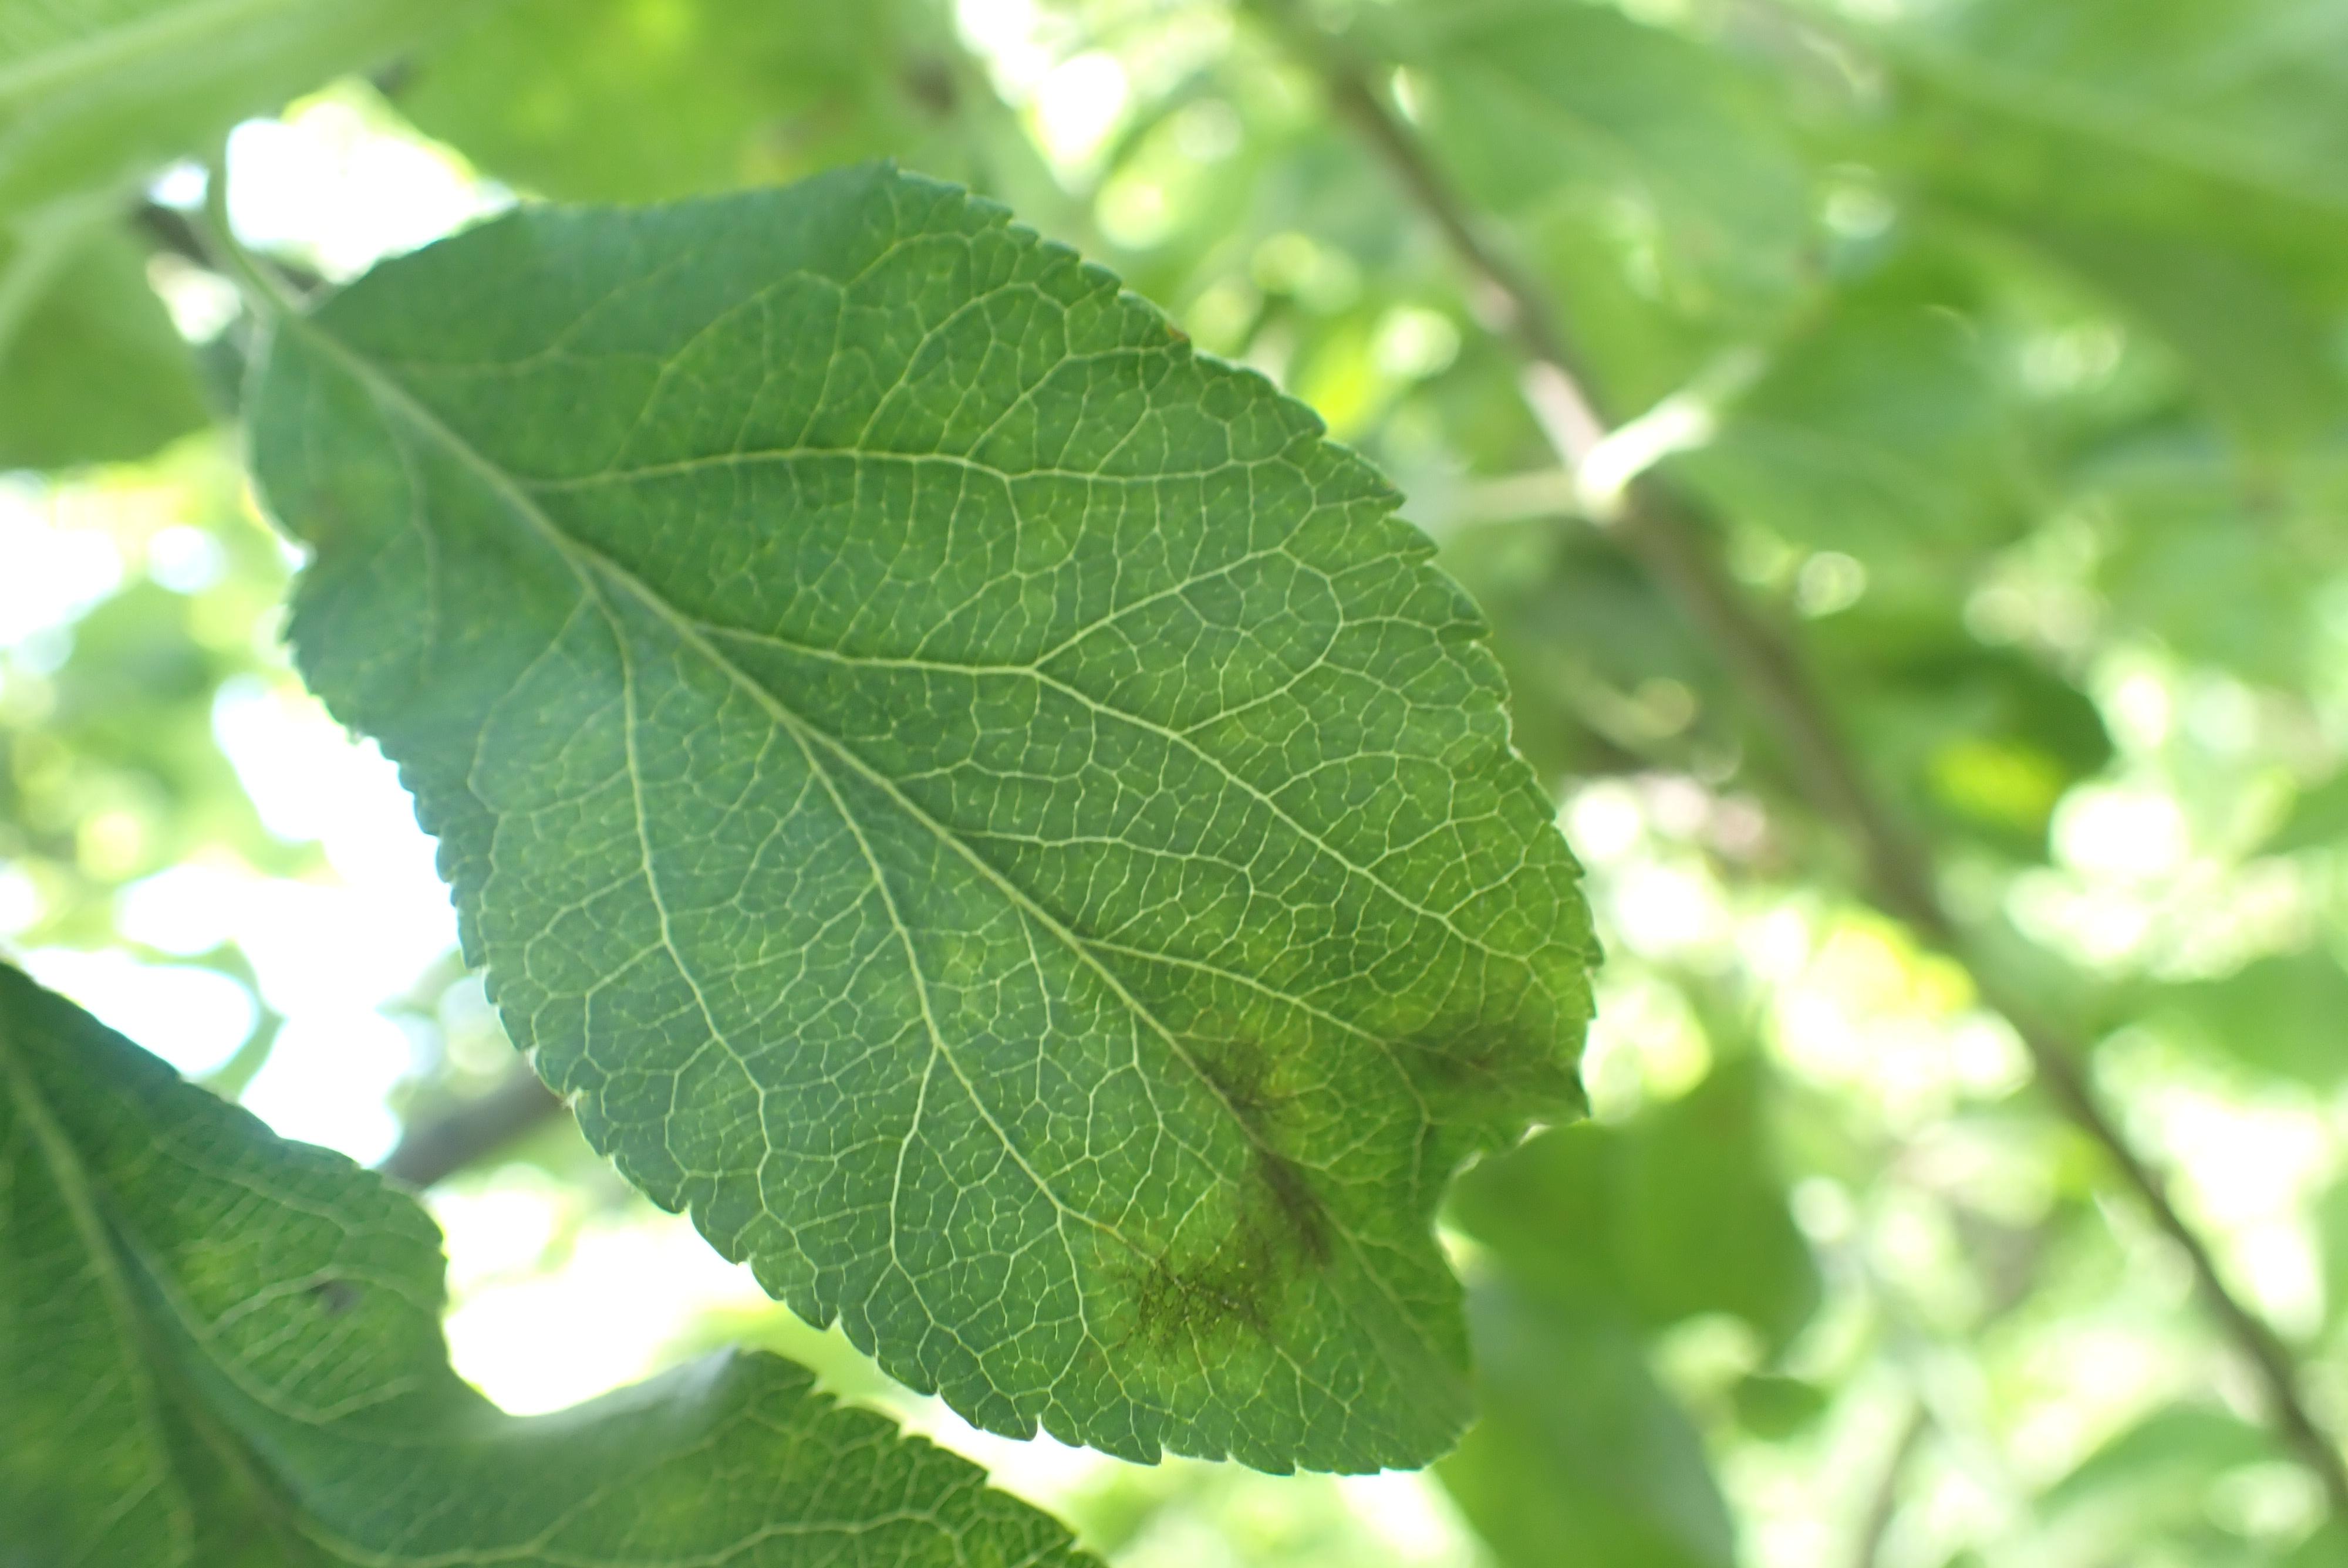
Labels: scab